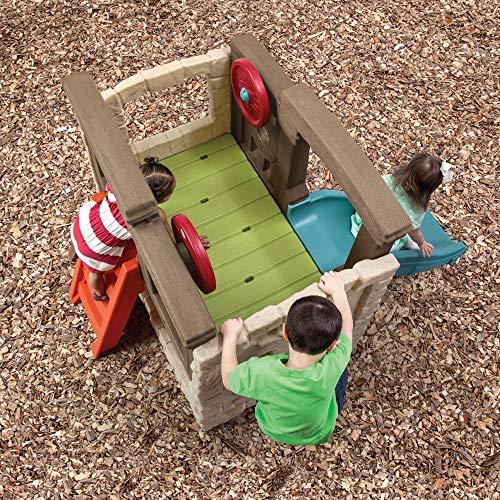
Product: Step2 Naturally Playful Woodland Climber II | Kids Activity Climber Outdoor Playset, Brown & Blue
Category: Toys & Games | Sports & Outdoor Play | Play Sets & Playground Equipment | Freestanding Climbers
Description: This kids’ outdoor activity center is a mini adventurer’s dream Toddlers can climb the Rockwall-like sides into the platform play area, where two steering wheels are placed for fun make-believe play.
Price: $281.16
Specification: ProductDimensions:75x47x53.8inches|ItemWeight:32pounds|ShippingWeight:74pounds(Viewshippingratesandpolicies)|ASIN:B07PKXR9PW|Itemmodelnumber:4902KR|Manufacturerrecommendedage:24months-10years